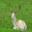
Label: deer